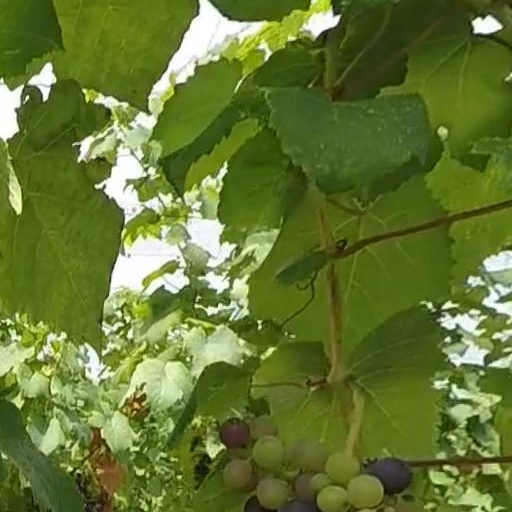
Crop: grape